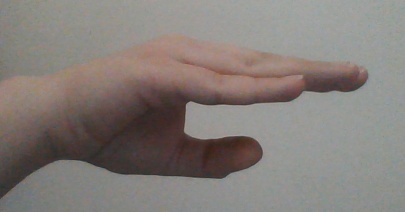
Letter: jeem